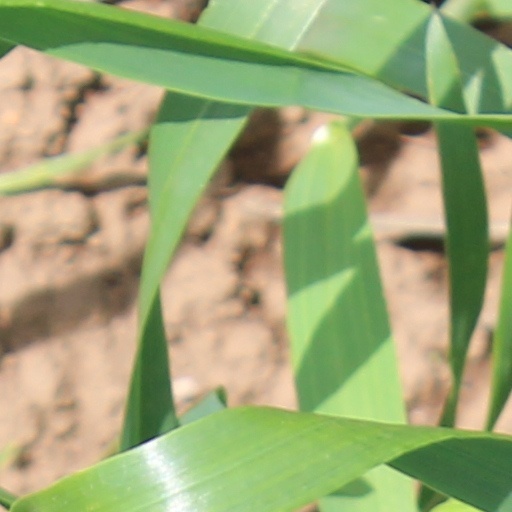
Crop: wheat